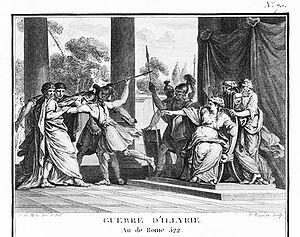
La reine Teuta d'Illyrie ordonne que les ambassadeurs romains soient tués.
Les guerres illyriennes sont une série de guerres qui opposent la République romaine à différentes tribus illyriennes entre 229 et 168 av. J.-C.. Le conflit est composé de trois campagnes militaires bien distinctes : la première contre la Reine Teuta, la deuxième contre Démétrios de Pharos et la troisième contre le roi Gentius.